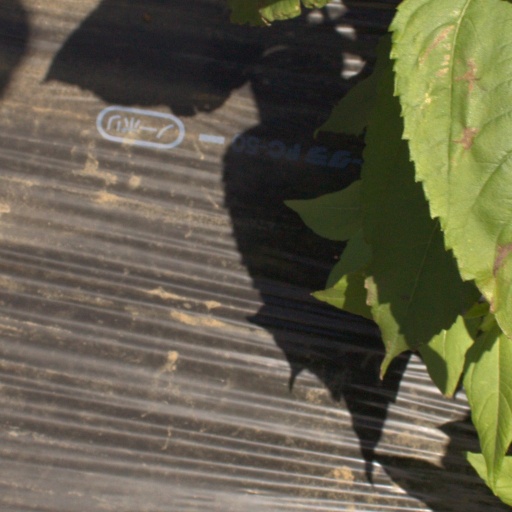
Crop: Jerusalem artichoke